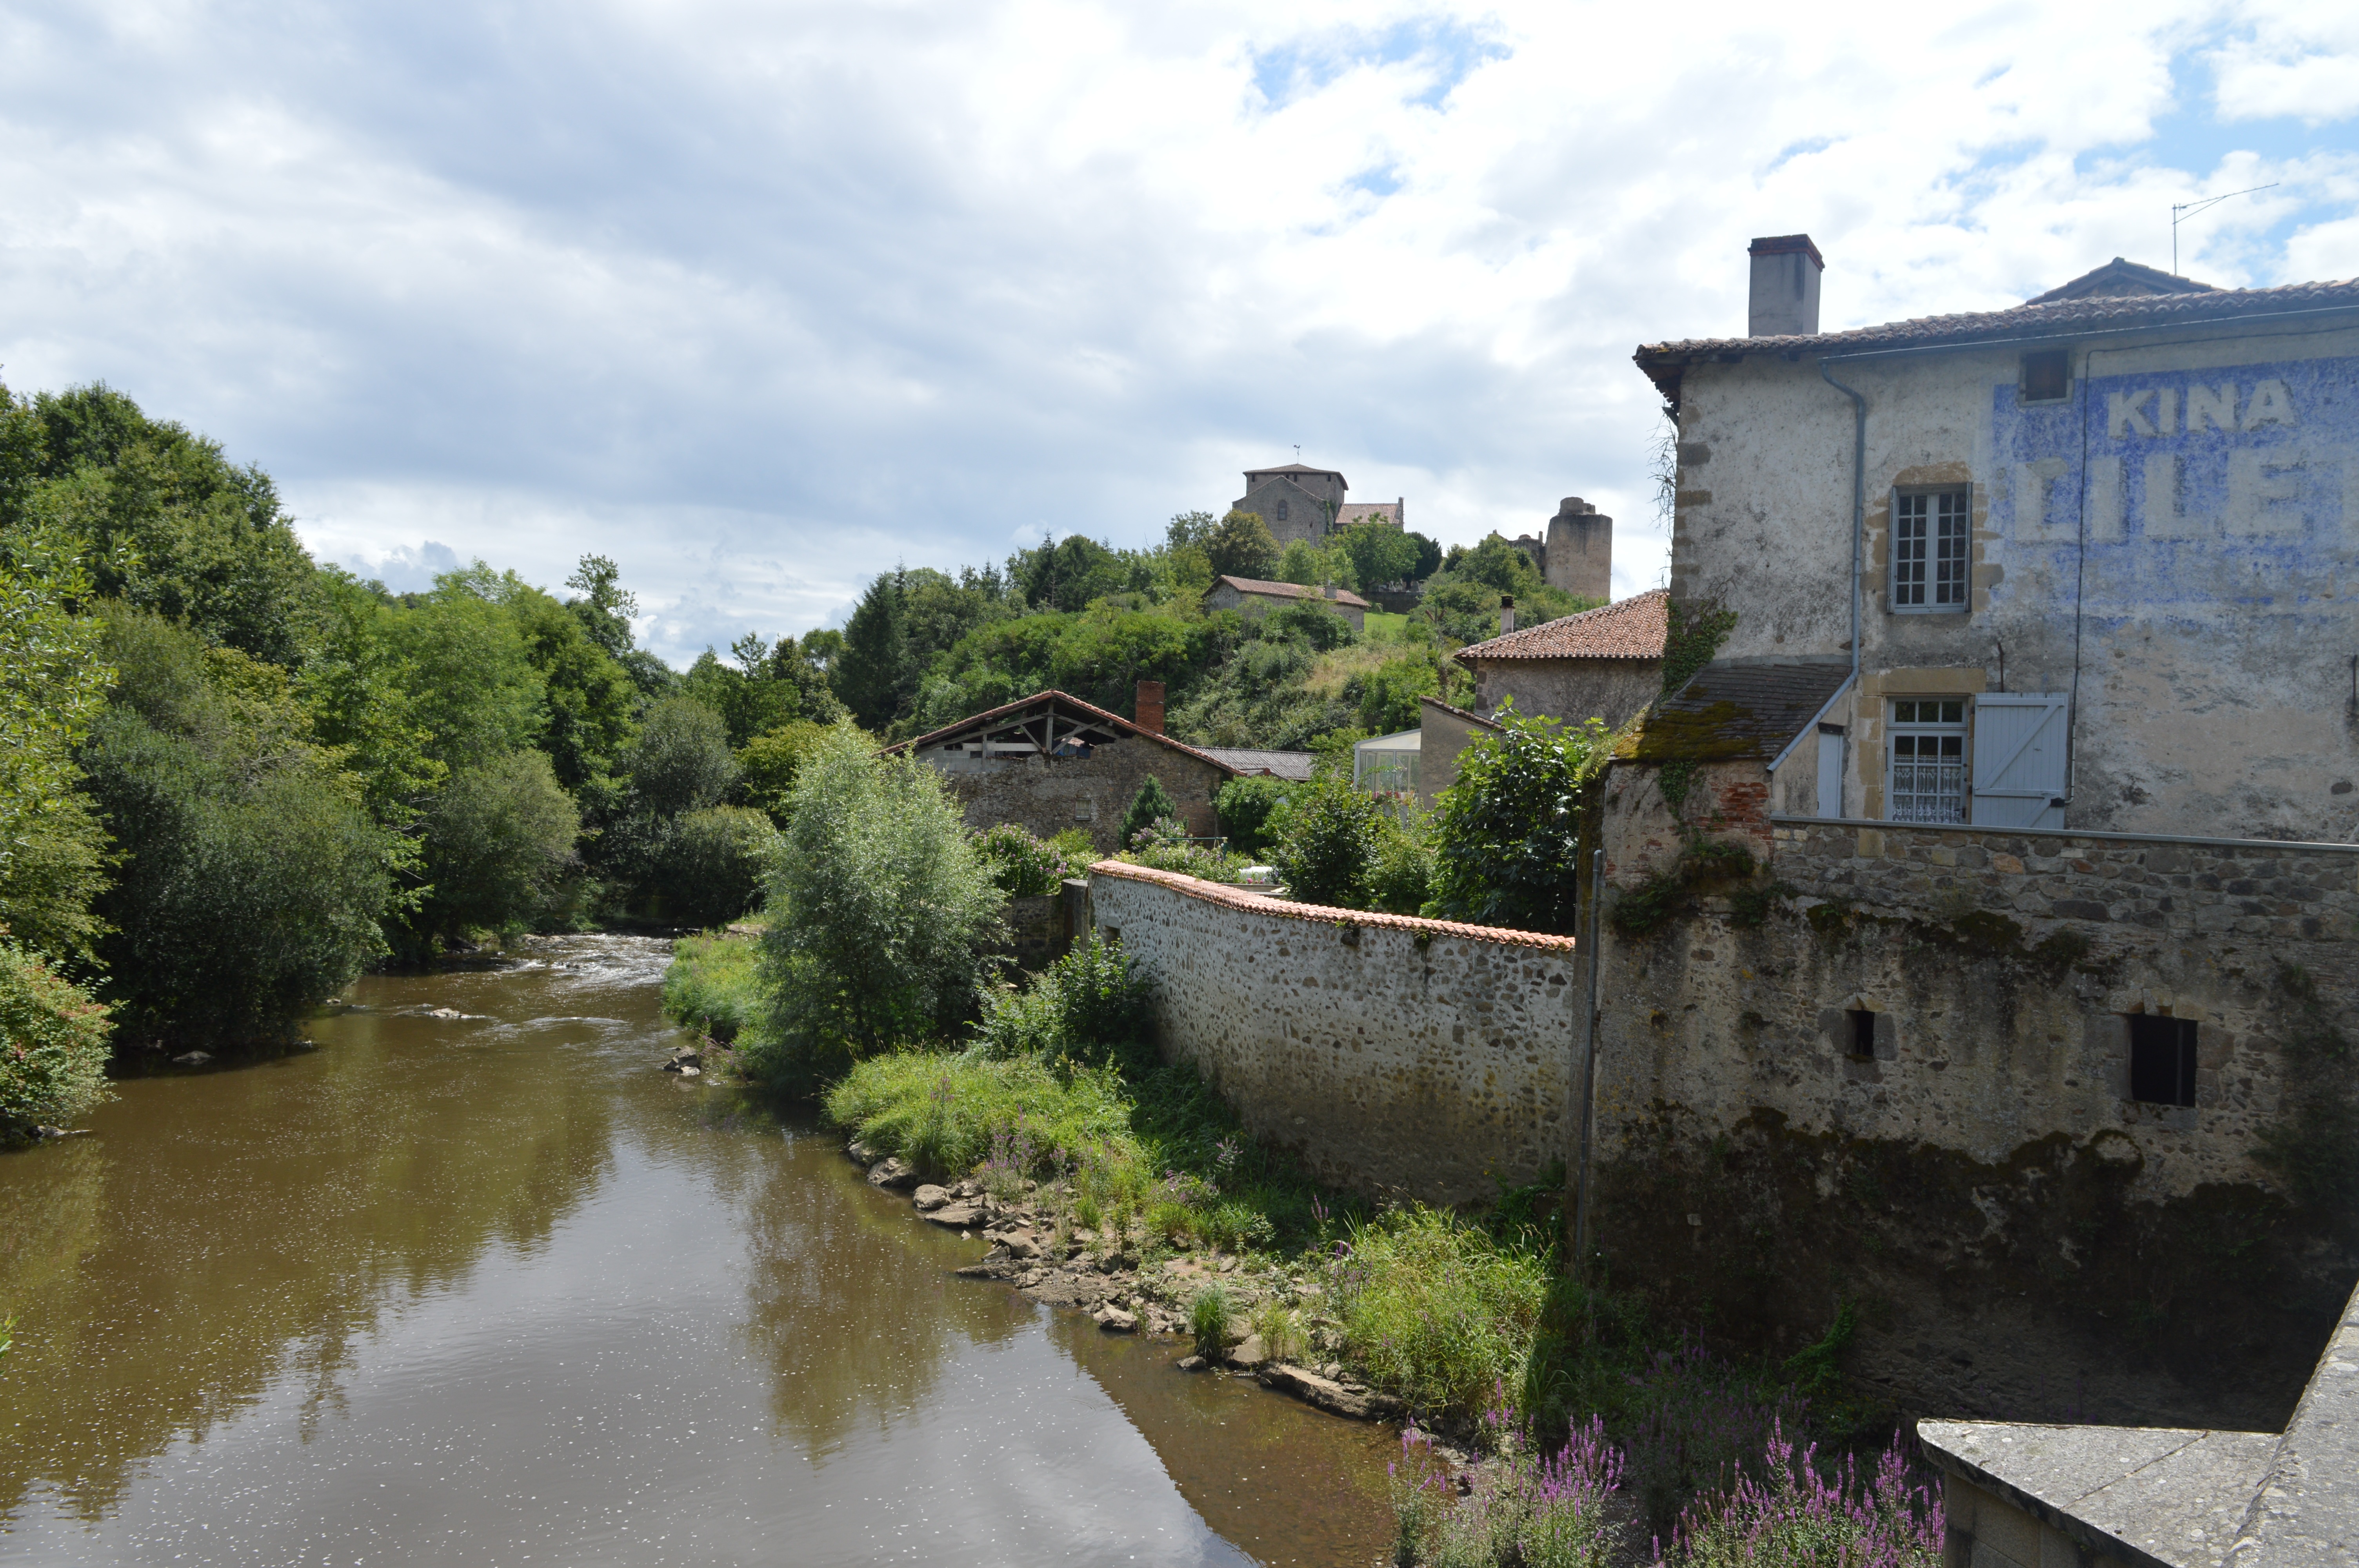
landscape, water, architecture, bridge, view, building, chateau, old, river, canal, village, europe, rural, scenic, historic, waterway, history, historical, traditional, ditch, moat, bridge village